Biasca

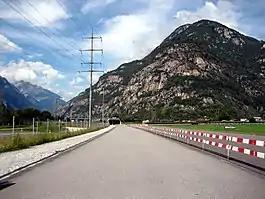
The trackbed for the rail route through the new Gotthard Base Tunnel near Biasca

The construction of the road network in 1815 and the construction of the Gotthard tunnel led to an economic and demographic change in Biasca as it lost its rural character. A feature of the history of Biasca from the middle of the 19th century into the early 20th century is the large number of atheists living in the town as well as a number of anti-clerical acts. In 1980, it became the town in Switzerland with the highest proportion of non-religious. The cause of this phenomenon is probably the influence of immigrants and the railway workers in the 19th century.